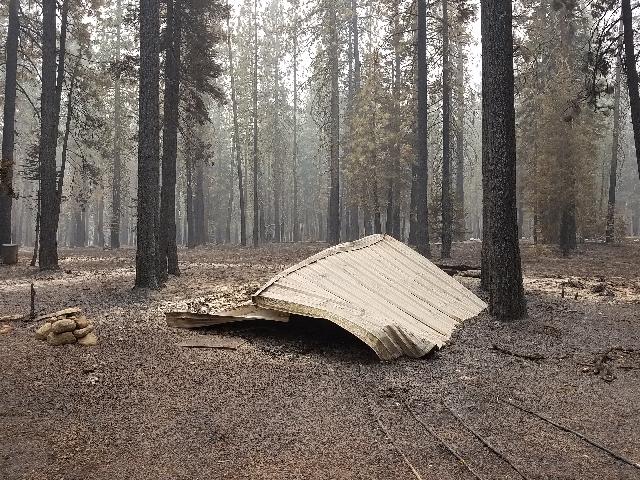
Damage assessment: destroyed